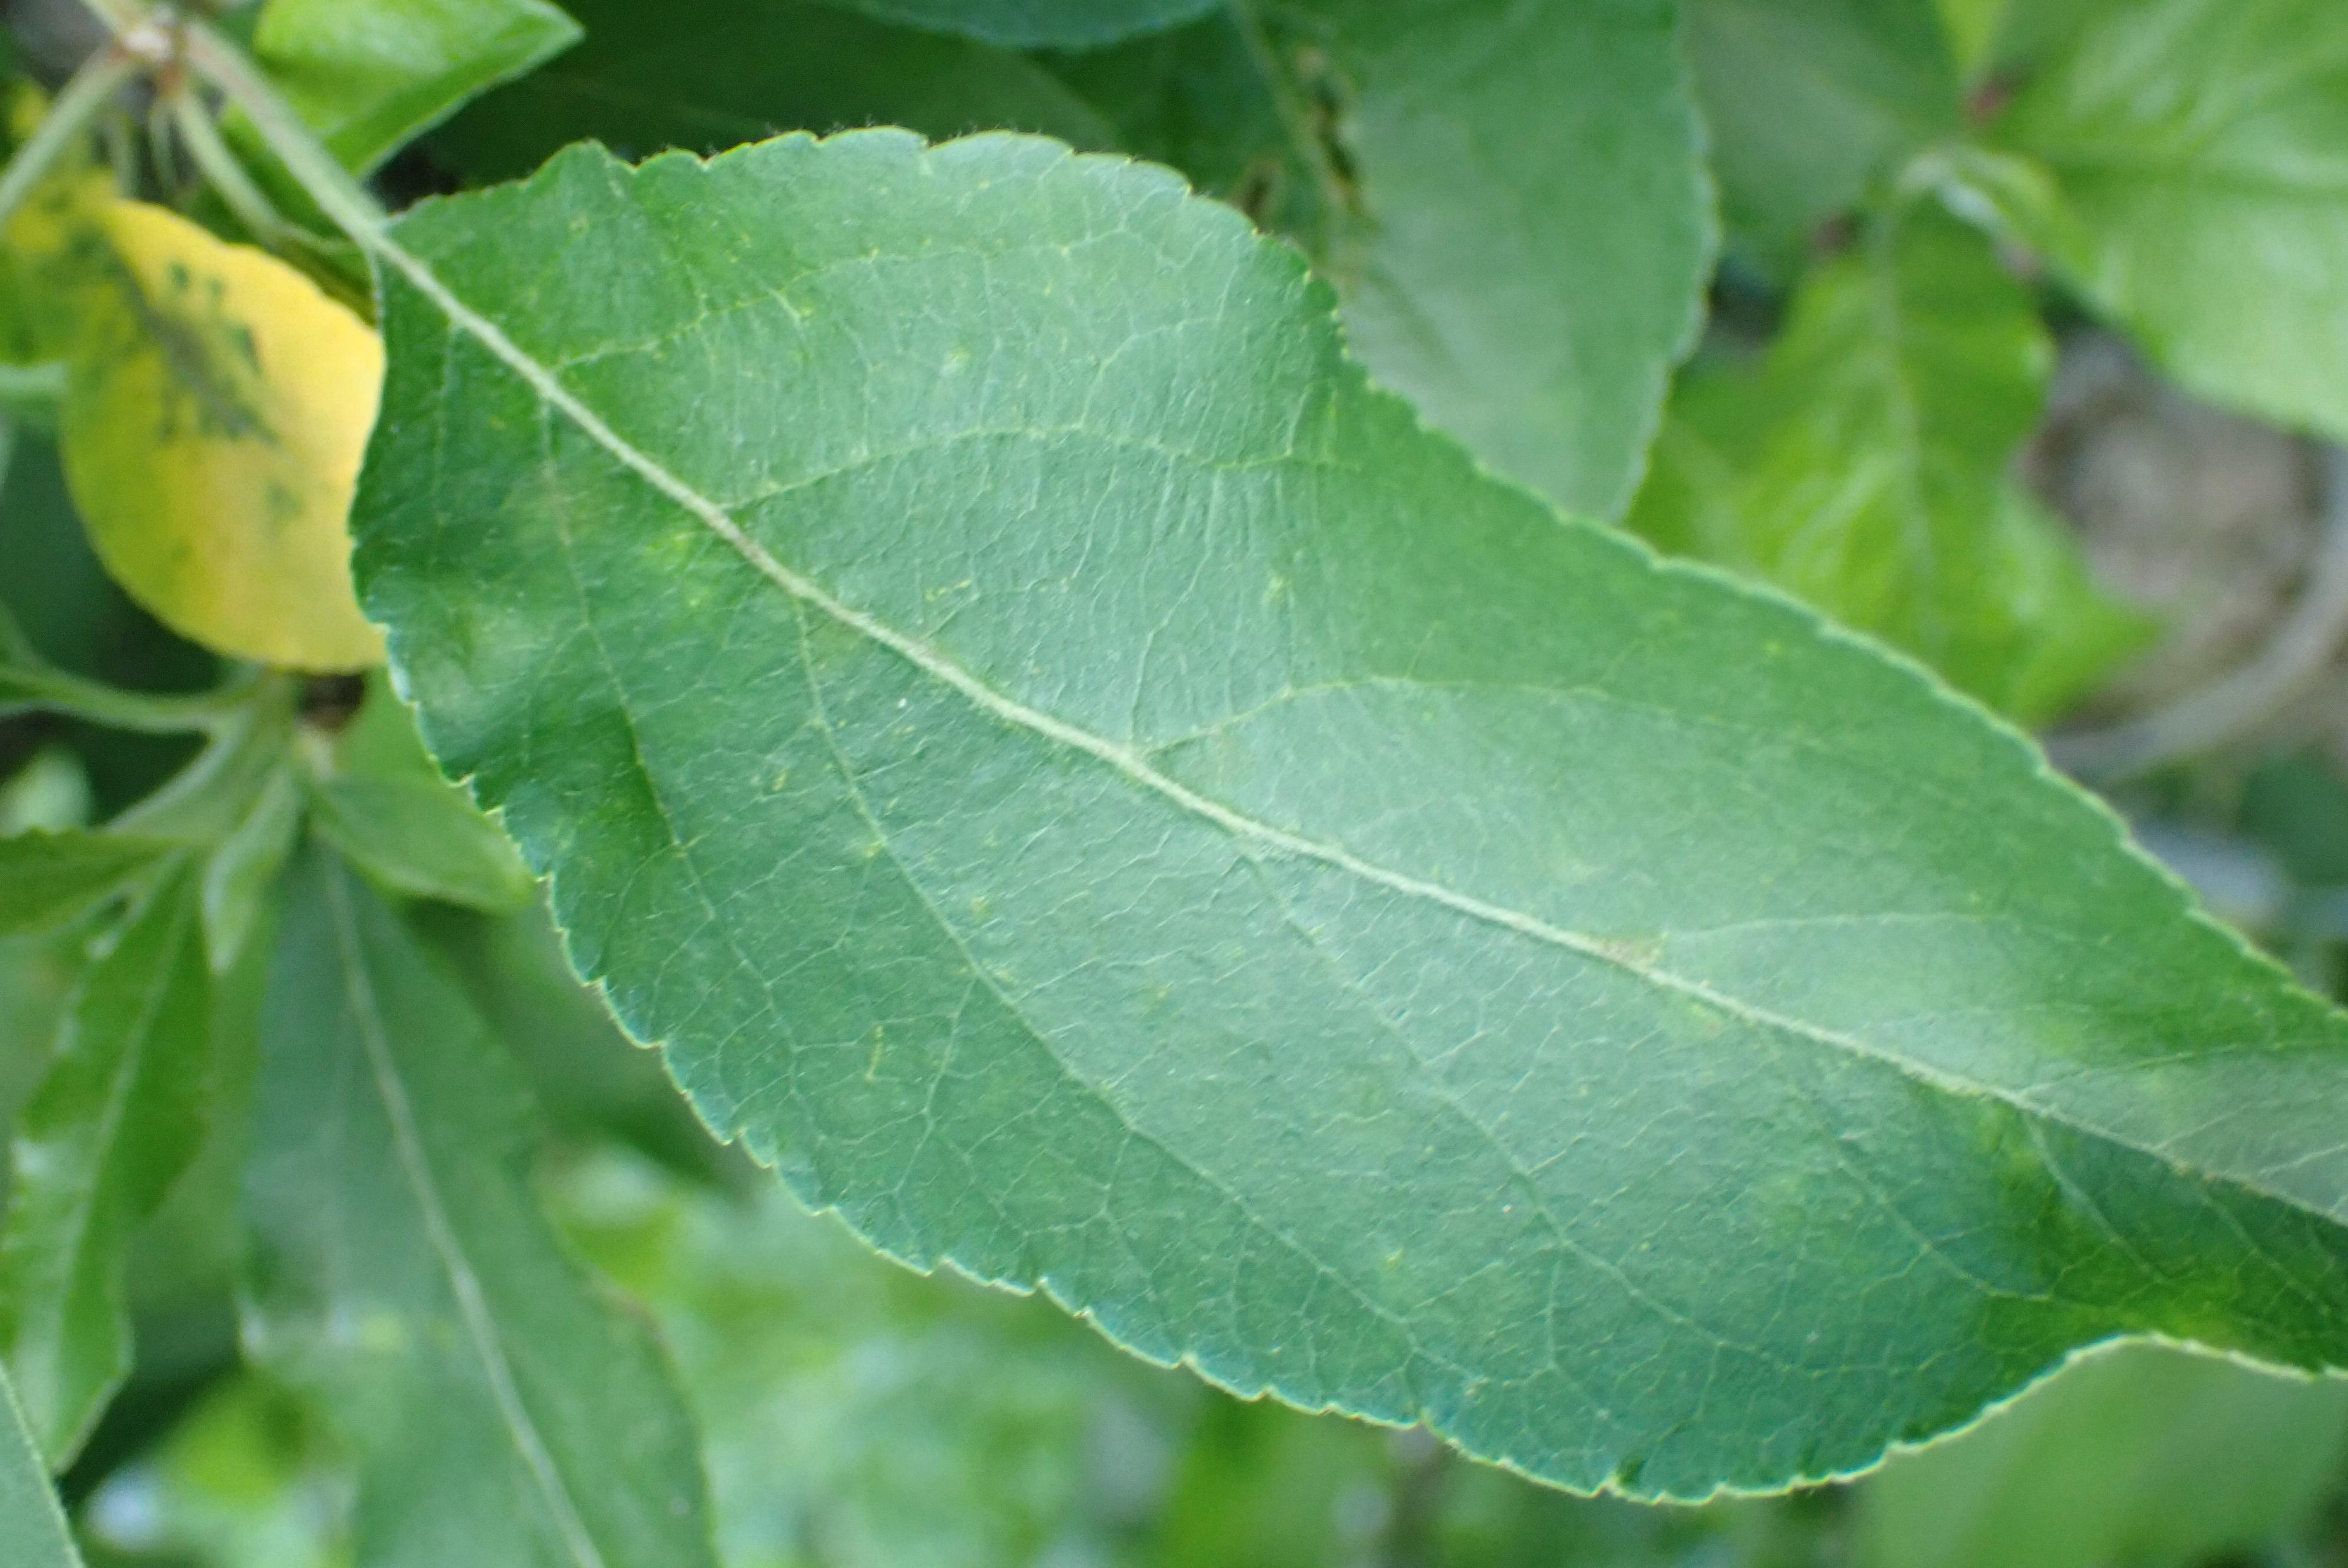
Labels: scab